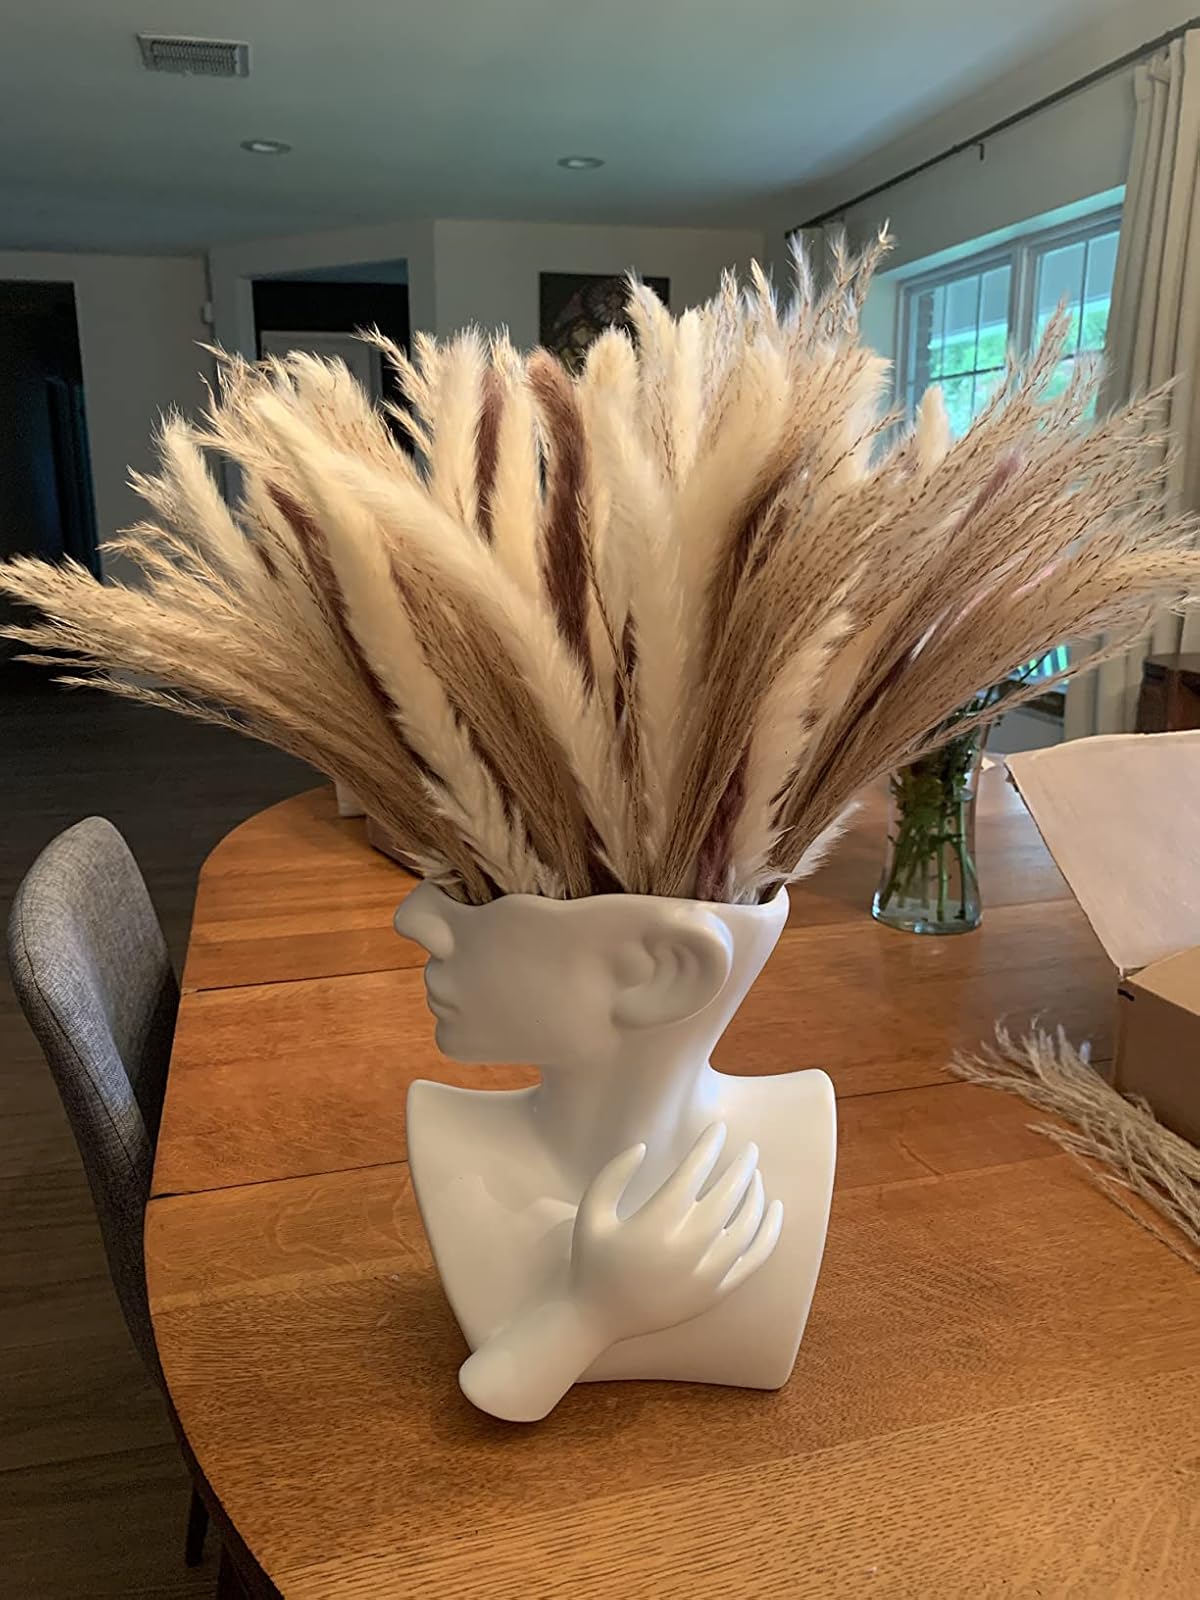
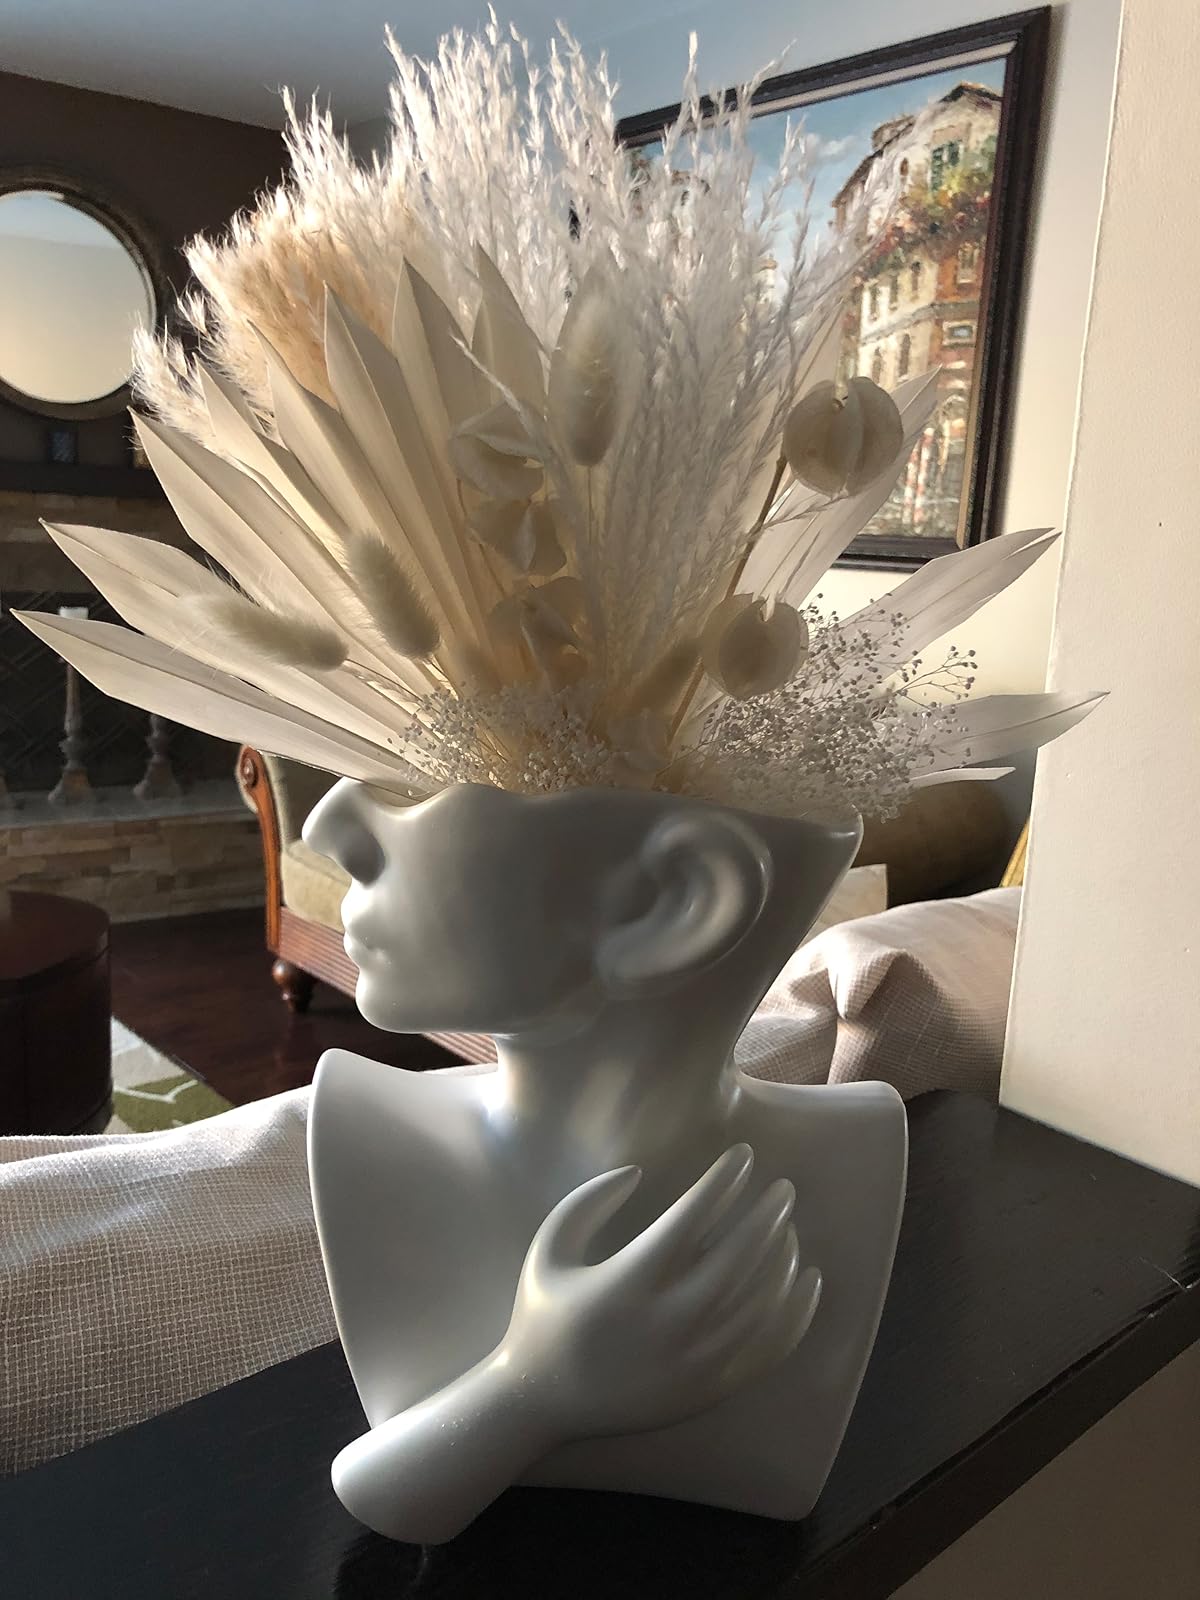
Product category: vase
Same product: yes